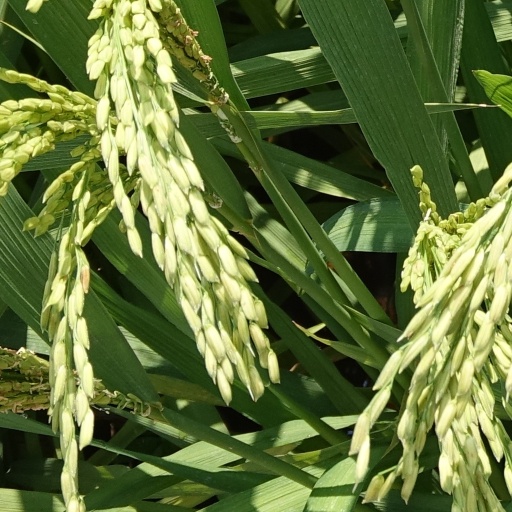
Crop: rice